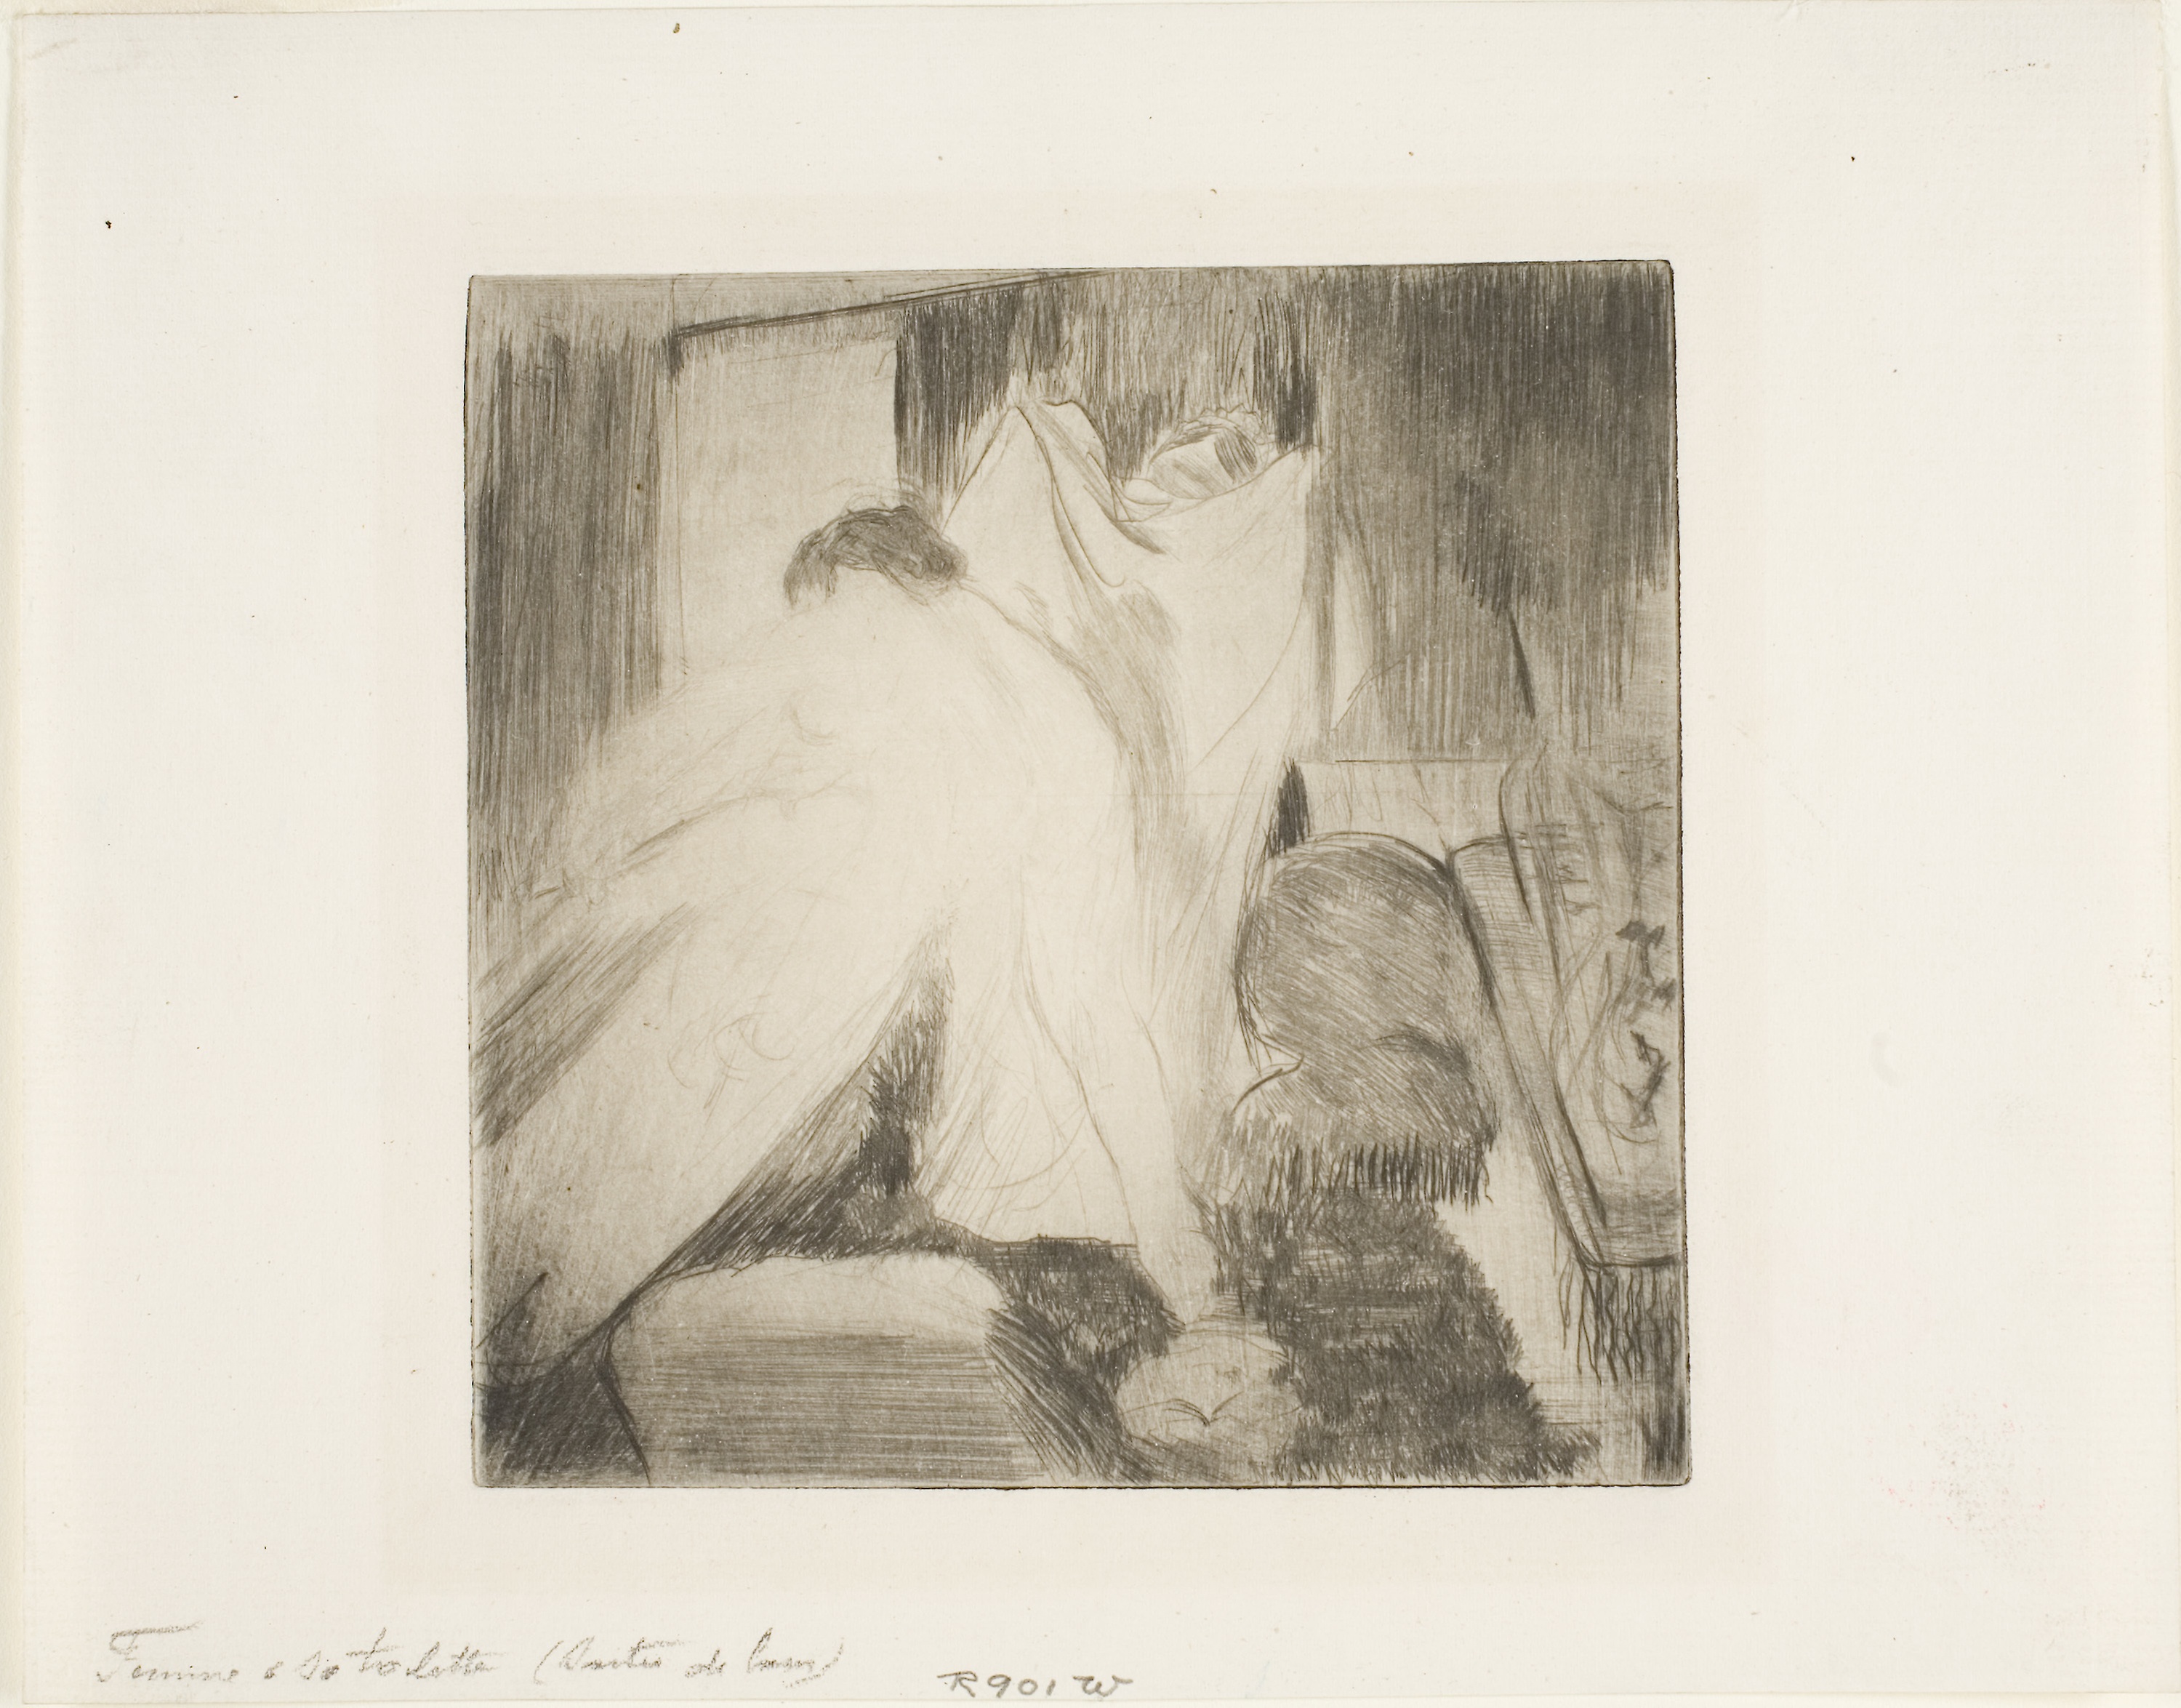
art, painting, drawing, picture frame, portrait, modern art, artwork, sketch, visual arts, watercolor paint, black and white, figure drawing, stock photography